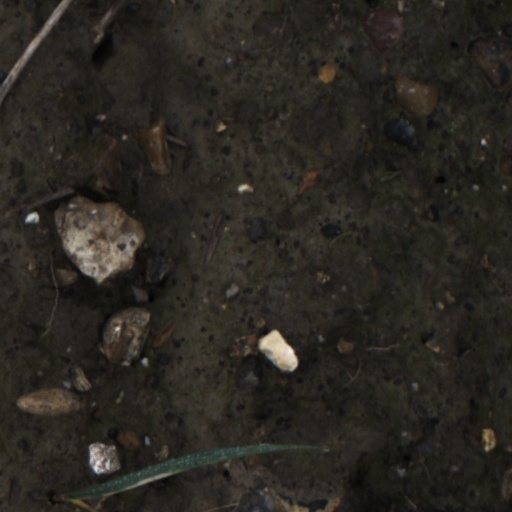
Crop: wheat